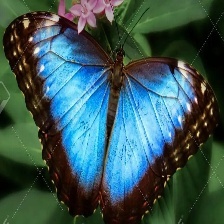
Species: BLUE MORPHO